Ramaria subbotrytis

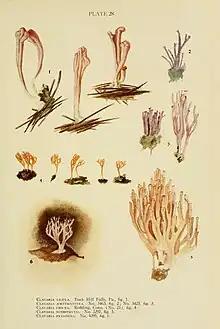
Coker's illustration of various Clavarias, with R. subbotrytis as figure 5

"Ramaria subbotrytis", first described as "Clavaria subbotrytis" by Coker in 1923, was moved to the genus "Ramaria" by Corner in 1950. A synonym of "R. subbotrytis" is therefore "C. subbotrytis". The species has also undergone multiple other taxonomic changes, such as from the family Clavariaceae, to Ramariaceae, and most recently to the family Gomphaceae.